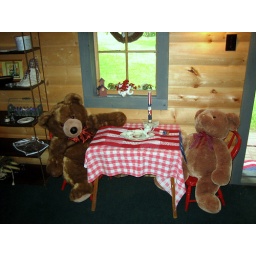
4th of July celebration in the bear house